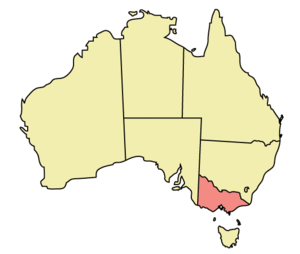
Introduite en 1788, en Nouvelle-Galles du Sud, la vigne se répandit eu XIXᵉ siècle dans beaucoup de régions du pays, mais le vignoble demeure concentré dans le sud-est et l'extrême sud, des régions ensoleillées mais relativement fraîches.
Les Victorian Bushrangers sont l'équipe de cricket de l'état australien de Victoria.